SummerSlam (2021)

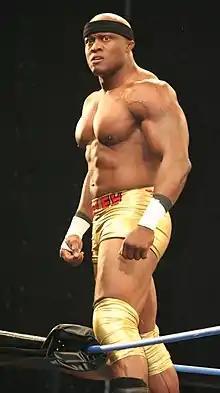
Bobby Lashley defended Raw's WWE Championship against WWE Hall of Famer Goldberg at the event.

On the July 19 episode of "Raw", after Bobby Lashley's successful WWE Championship defense, Lashley and his manager MVP were confronted by WWE Hall of Famer Goldberg, appearing for the first time since the Royal Rumble in January. Goldberg proclaimed that he would be Lashley's next challenger for the title. The following week, however, Lashley rejected Goldberg's challenge. On the August 2 episode, Goldberg appeared and confronted the champion face-to-face, stating that he would defeat Lashley for the title. The match was subsequently confirmed for SummerSlam.